Min Gu

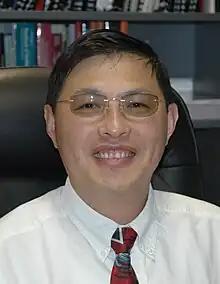
Min Gu

Min Gu (born 1960) is a Chinese-Australian physicist who currently serves as the Executive Chancellor and Professor at the University of Shanghai for Science and Technology. Previously he was Distinguished Professor and Associate Deputy Vice-Chancellor for Research Innovation & Entrepreneurship at RMIT University.